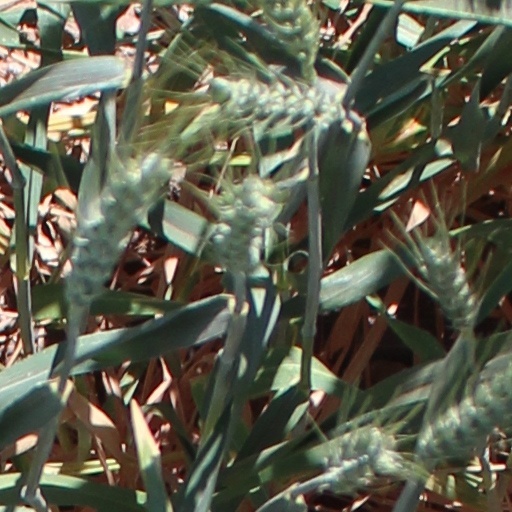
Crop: wheat